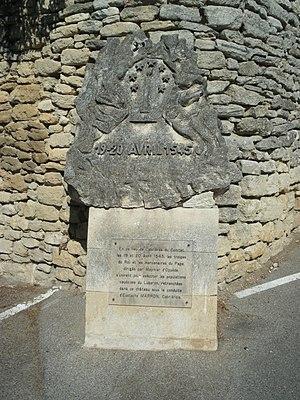
Stèle sur l'histoire des Vaudois au Chateau de Cabrières d'Avignon, Vaucluse, France
Cabrières-d'Avignon est une commune française située dans le département de Vaucluse, en région Provence-Alpes-Côte d'Azur.